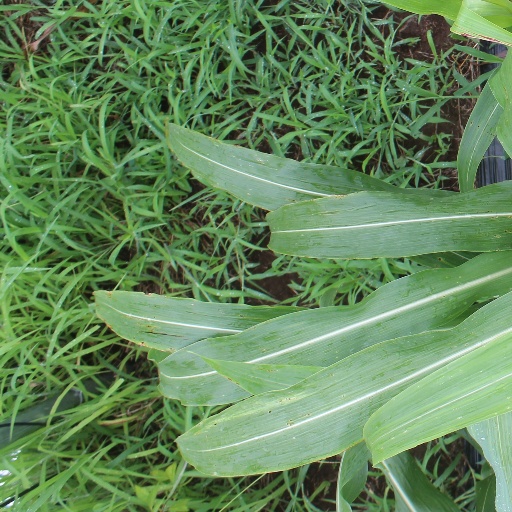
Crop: sorghum